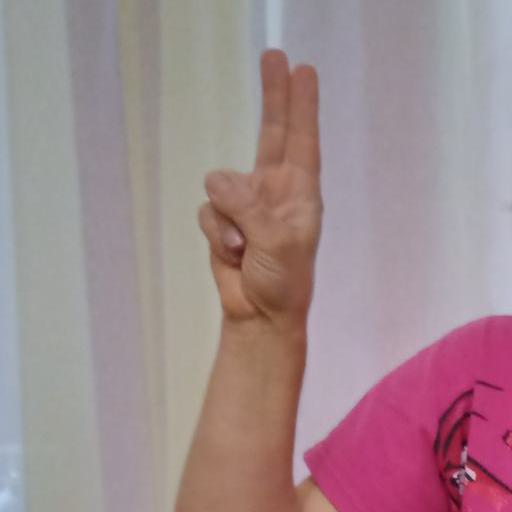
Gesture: two_up